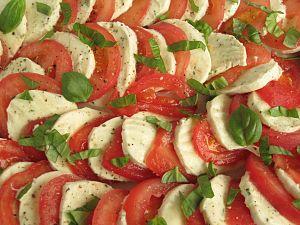
La dixième saison de Top Chef, est une émission de télévision franco-belge de téléréalité culinaire, diffusée sur M6 du 6 février 2019 au 8 mai 2019 et sur RTL-TVI du 11 février 2019 au 13 mai 2019. Elle est animée par Stéphane Rotenberg.